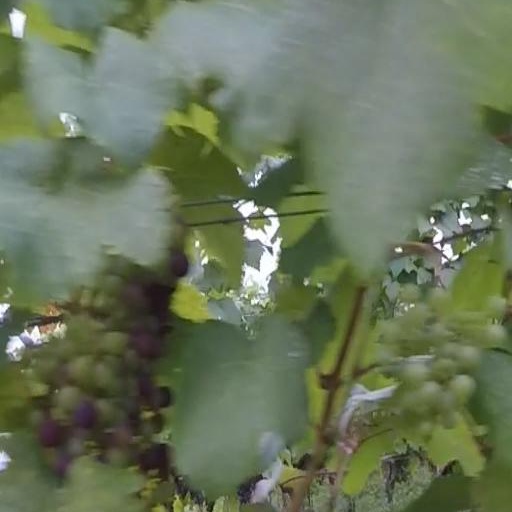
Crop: grape